Hachure map

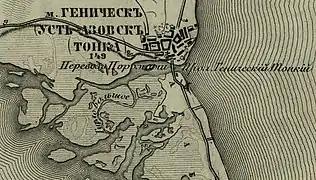
A 19th-century map using hachures parallel to the coast to denote coastal waters and horizontal hachures to denote wetlands.

Hachures can also be used to represent water features such as coastlines or lakes, in which case they consist of fine parallel lines.